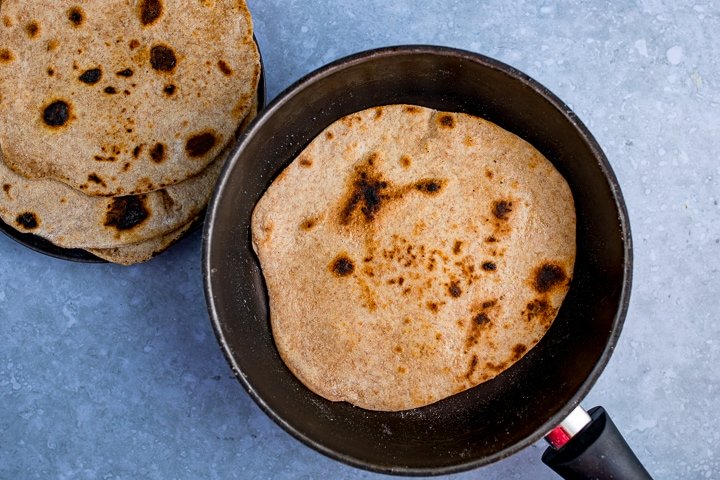
Dish: chapati